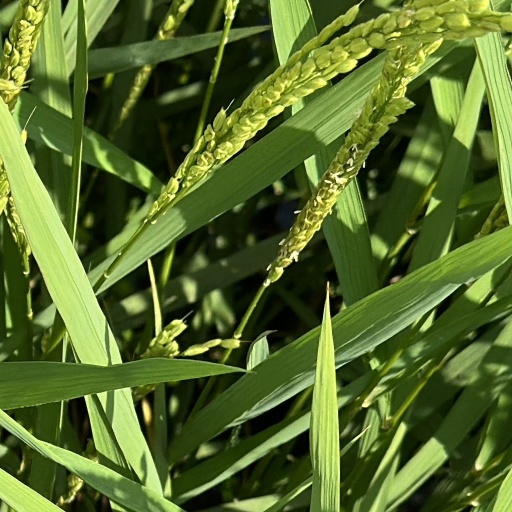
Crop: rice